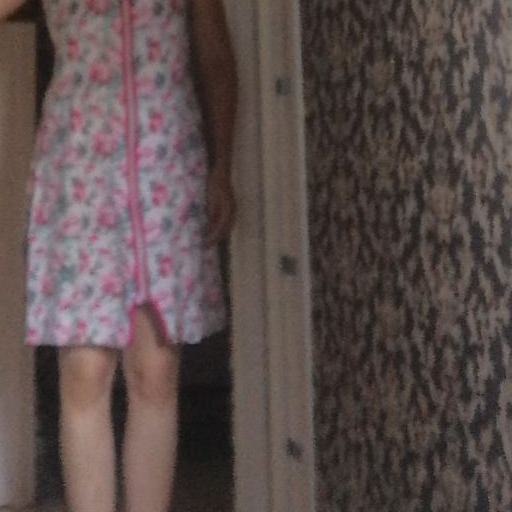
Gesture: no_gesture